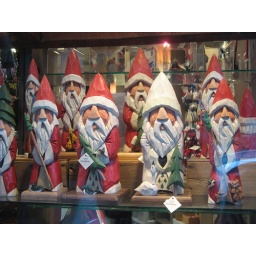
wooden santa in bar harbor shop windows